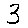
Label: 3